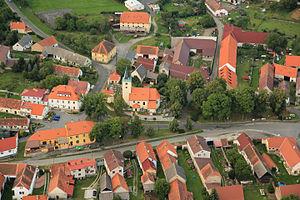
Budětice est une commune du district de Klatovy, dans la région de Plzeň, en République tchèque. Sa population s'élevait à 289 habitants en 2017.